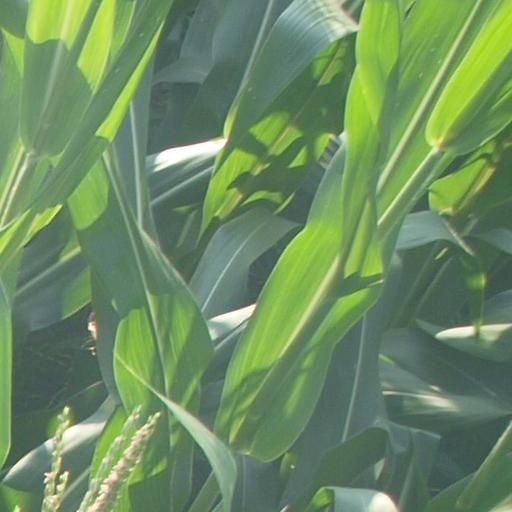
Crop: maize; corn